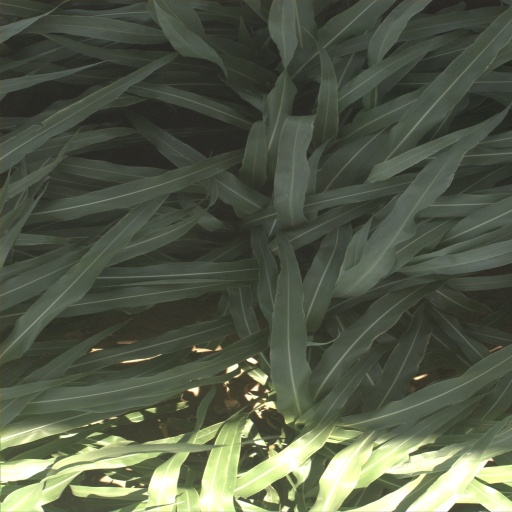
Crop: sorghum